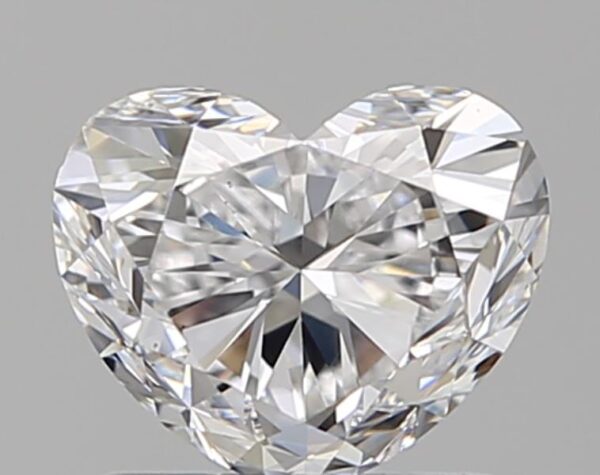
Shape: heart
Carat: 1
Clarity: VS2
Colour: D
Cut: GD
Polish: EX
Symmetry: VG
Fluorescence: F
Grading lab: GIA
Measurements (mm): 5.46 x 6.65 x 4.07